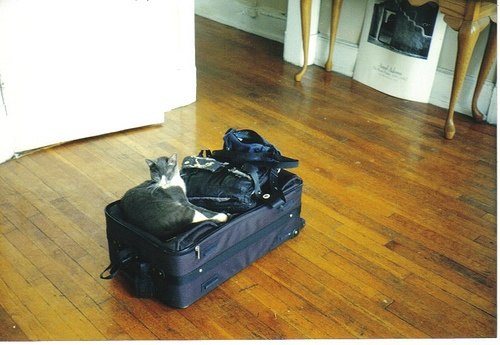
A cat sitting on a suitcase that is on the floor.
a black suit case on the floor with a grey cat sitting inside
A cat laying in a black piece of luggage.
A cat is sitting on top of a suitcase
An item is in the delineation and it appears like something